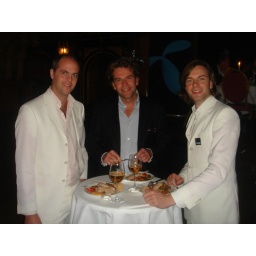
The dutch boys in perfect white